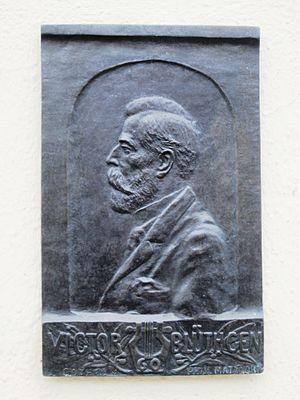
Victor Blüthgen est un poète et écrivain allemand.